Answer in natural language. Considering the relative positions, where is Window (highlighted by a red box) with respect to black floating bed with platform base and rectangular headboard (highlighted by a green box)? Choose between the following options: right or left
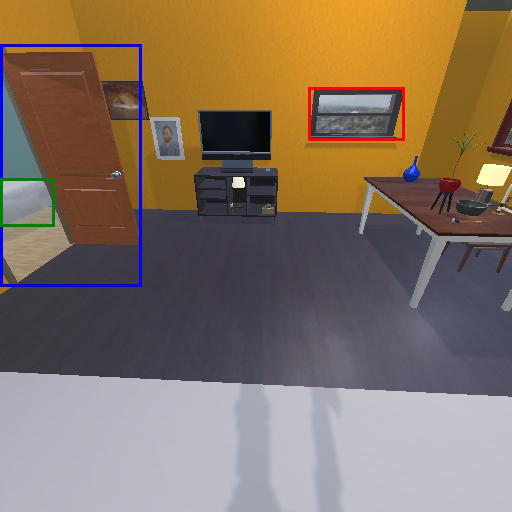
<answer>right</answer>